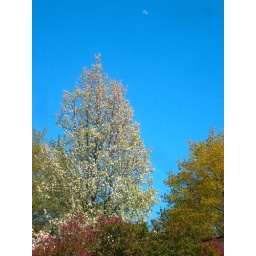
spring trees in a blue, blue sky..and the moon so high